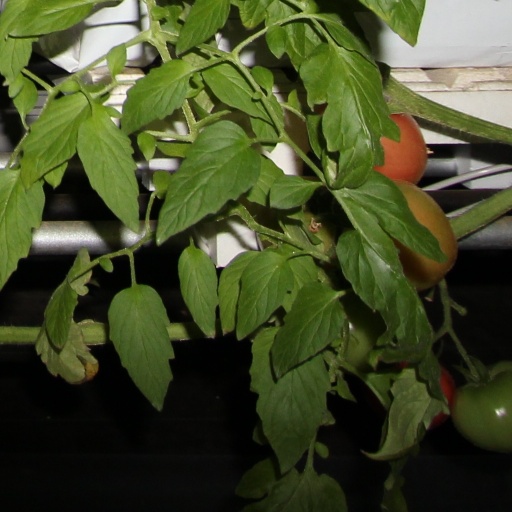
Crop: tomato